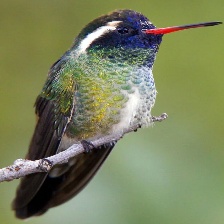
Species: WHITE EARED HUMMINGBIRD
Scientific name: BASILINNA LEUCOTIS
ImageNet parent category: hummingbird